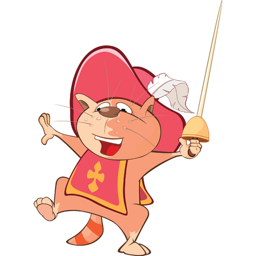
illustration of a cute cat .